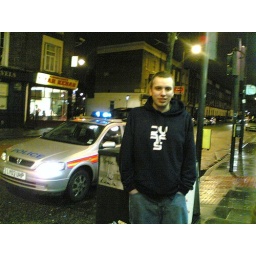
me inb london with metropolitan police car in back ground, taken on camera phone